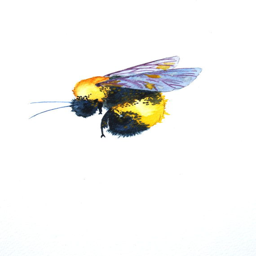
original painting of a bumble bee in flight .